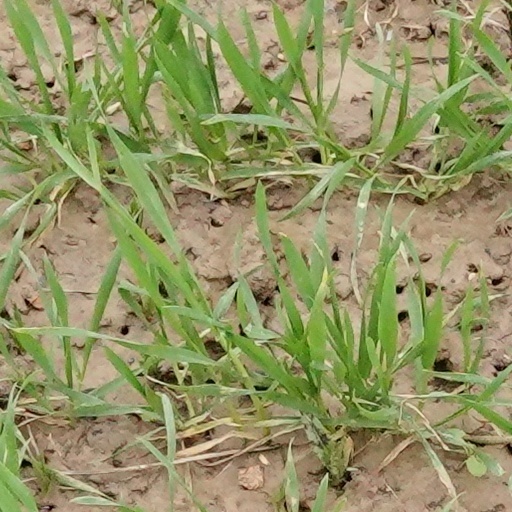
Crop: wheat